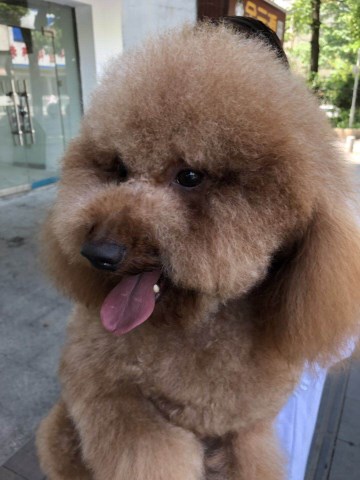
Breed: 7449-n000128-teddy